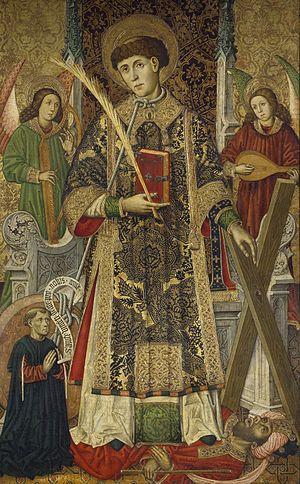
Tomás Giner est un peintre hispano-flamand actif à Saragosse, peintre de cour de Ferdinand II d'Aragon.